Pomerania in the early modern period

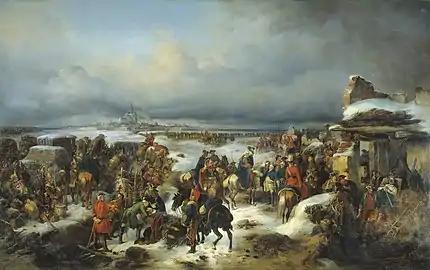
1761 Siege of Kolberg (Seven Years' War)

In September 1757, Swedish troops crossed the Peene river, which at this time marked the Swedish-Prussian border. The Swedes took Demmin, Usedom and Wolin, but were forced back by Prussian general Hans von Lehwaldt, who then turned to Swedish Stralsund. Yet, no significant fighting took place throughout the years 1757 to 1759, although the population had to endure garrison and pay war contributions.